Mount Korek

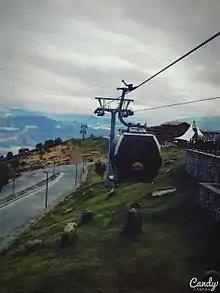
Korek Mountain Resort & Spa, The Teleferic

Mount Korek is a popular tourist destination, with the Darin Group, an Iraqi-Kurdish company, having built an approximately four-kilometer-long Doppelmayr teleferic (cable car) connecting the Bekhal bottom station to Mount Korek. The mountain area was developed to accommodate visitors, including 132 villas and various recreational facilities. This project is part of the Korek Mountain Resort & Spa. In addition to the villas, there are restaurants and cafes, and the resort serves as a cool summer retreat, offering relief from the hot temperatures in the surrounding region. During the winter months, the resort transforms into a ski destination.